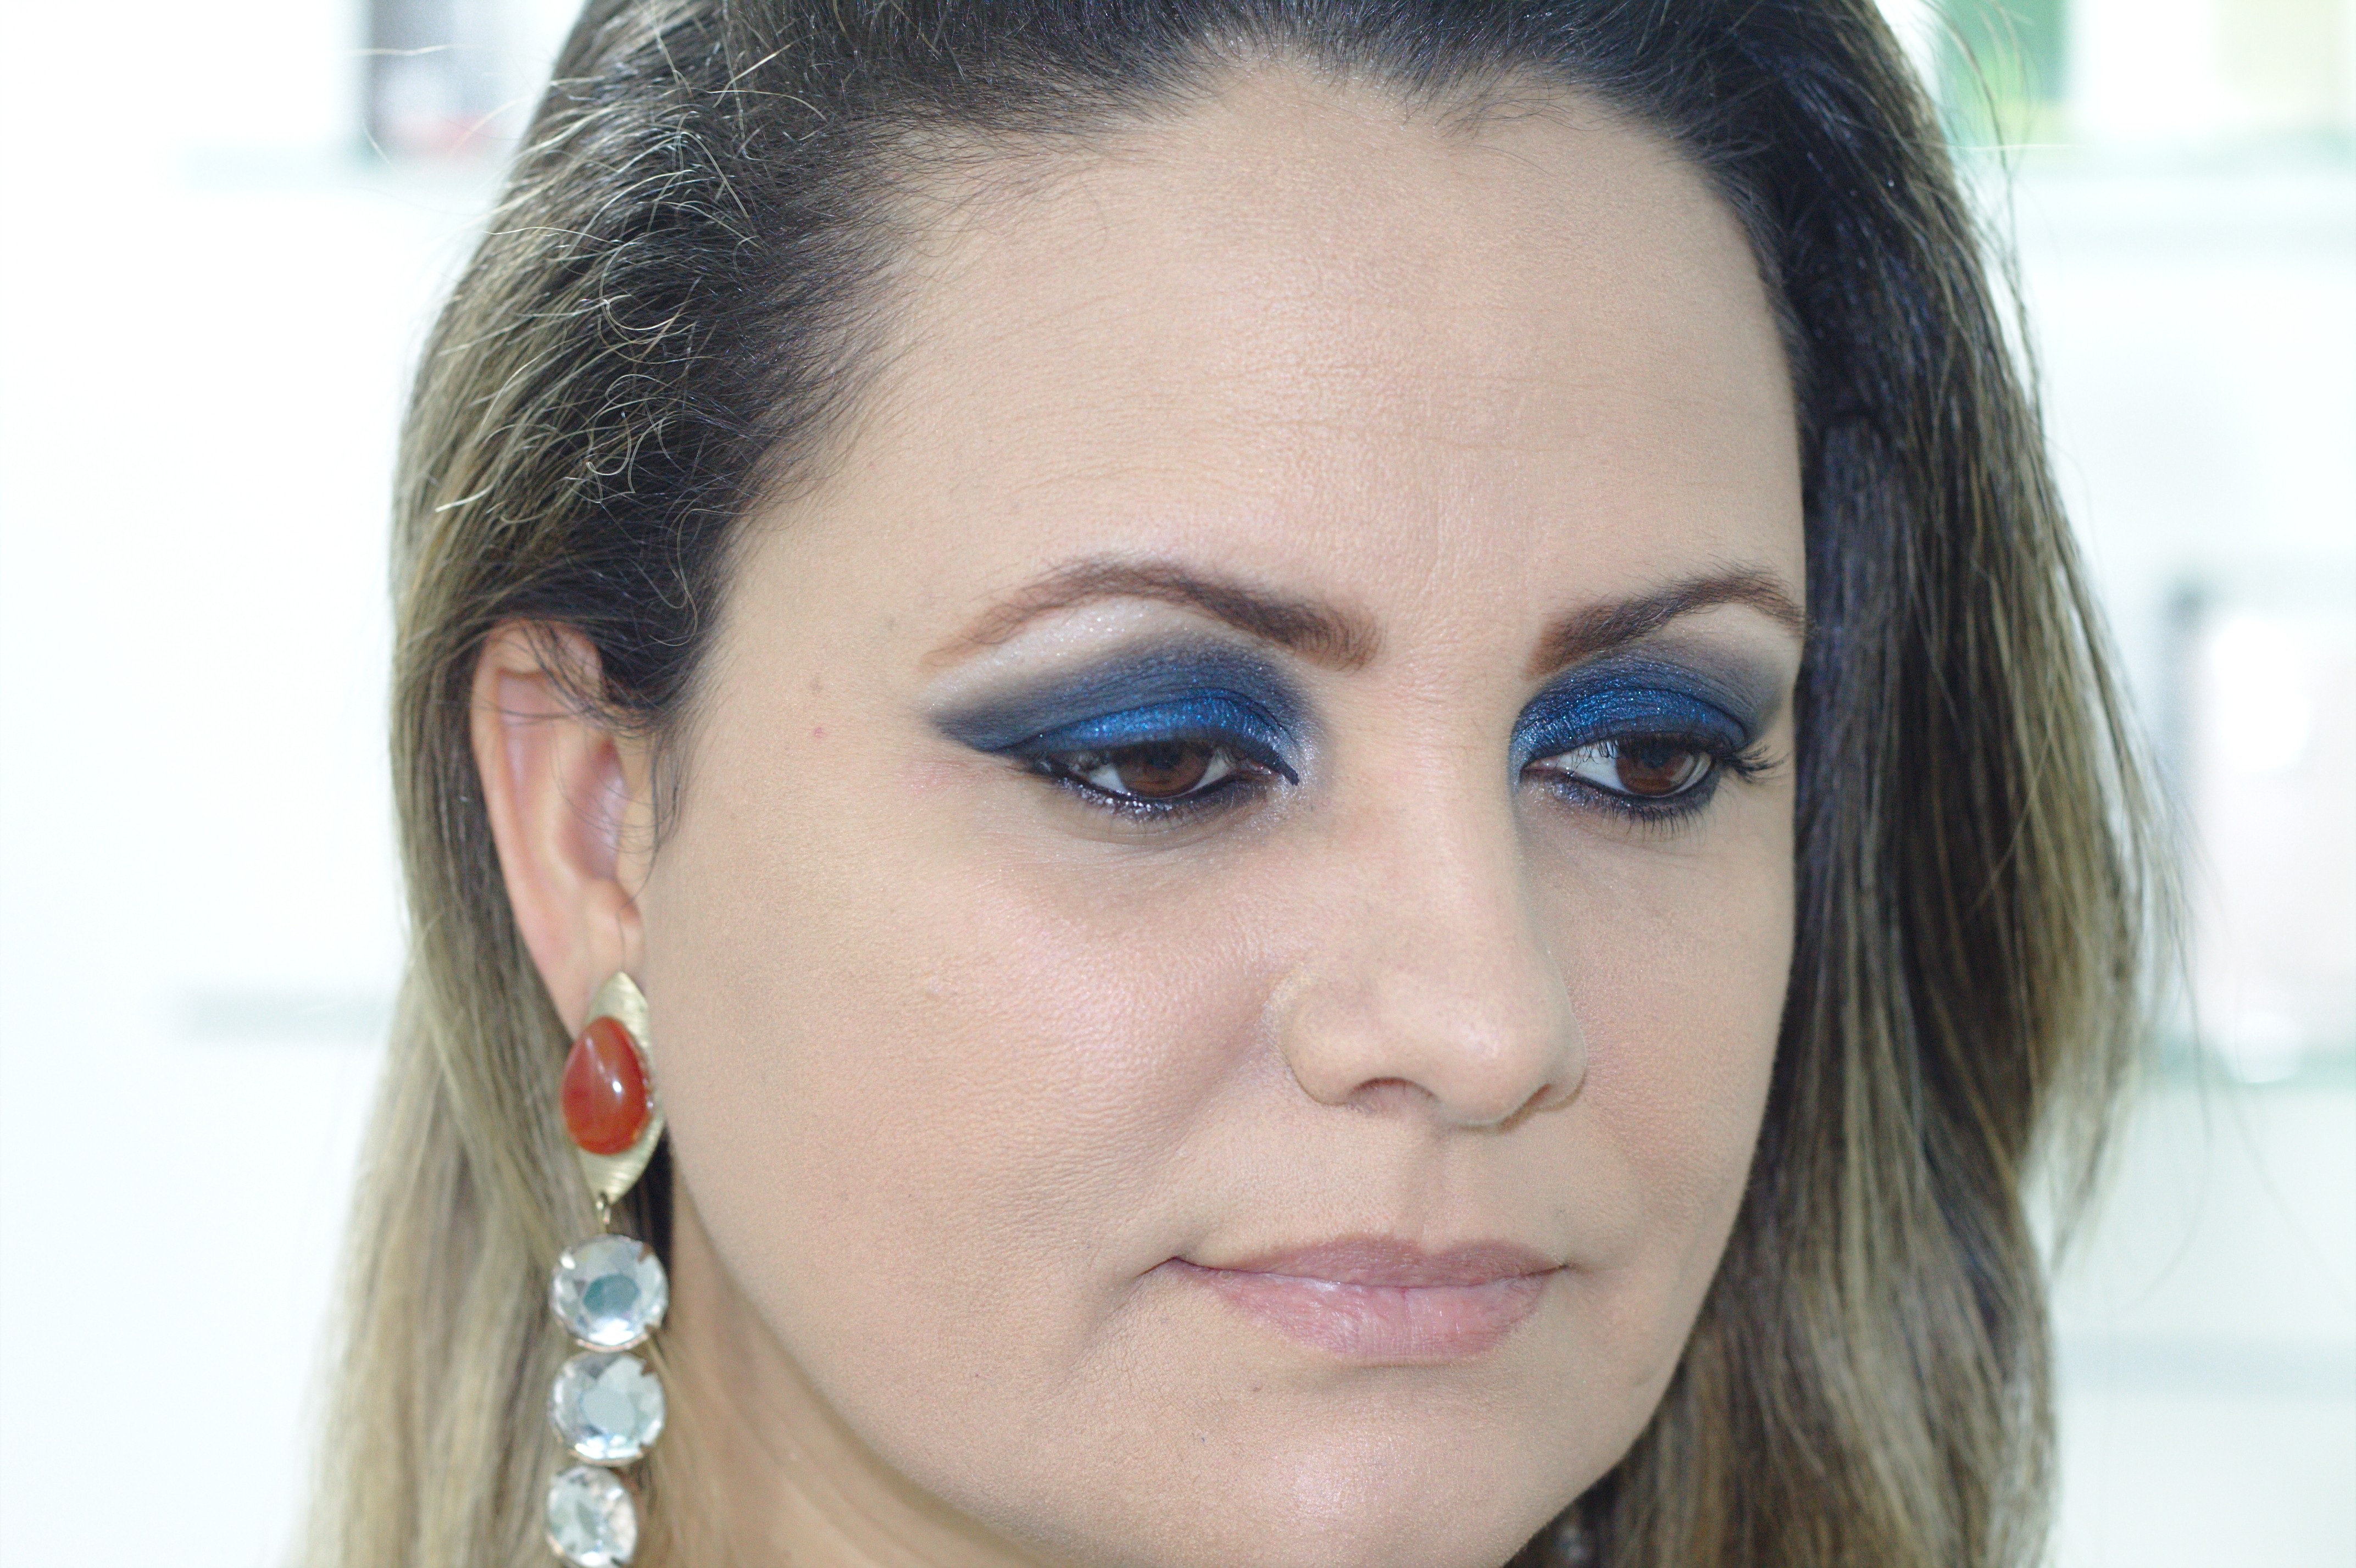
woman, hair, photography, female, model, blue, lip, hairstyle, makeup, eyebrow, mouth, long hair, eyelash, close up, human body, cilia, black hair, face, nose, shadows, cheek, eye, head, skin, beauty, organ, compact, eyeliner, photo shoot, forehead, brown hair, chin, portrait photography, supermodel, eyelash extensions, facial illuminator